Keith Richards: Under the Influence

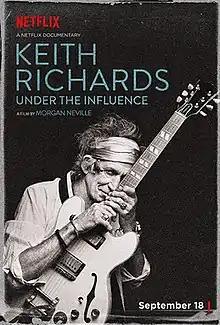

Keith Richards: Under the Influence is a 2015 documentary film directed by Morgan Neville portraying Keith Richards as a songwriter, guitarist and performer as he records his first solo album in two decades. The film received its world premiere at the 2015 Toronto International Film Festival and was subsequently released via Netflix.